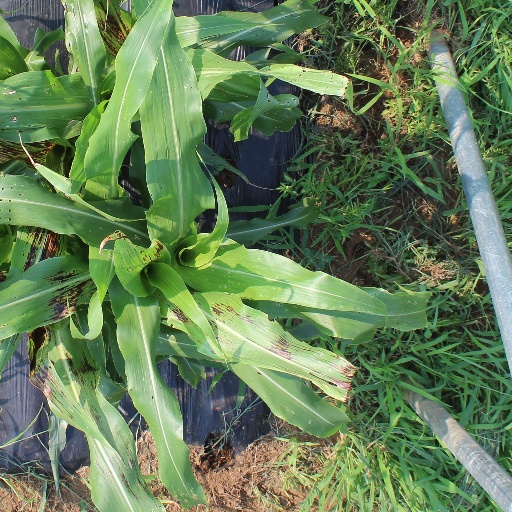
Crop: sorghum